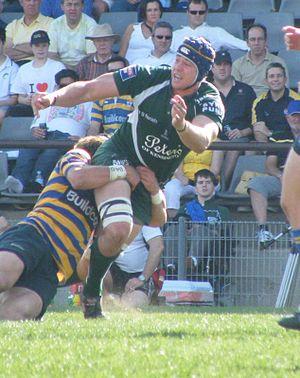
Randwick District Rugby Union Football Club est un club de rugby à XV australien, situé à Randwick dans la banlieue de Sydney. C’est l’un des plus célèbres et l’un des plus anciens en dehors des îles Britanniques, fondé en 1882. Le club jouait à l'origine en rouge et blanc, mais à la suite de la demande du club de St George qui évoluait dans les mêmes couleurs, les dirigeants ont accepté de changer pour le vert sapin, qui était la couleur des panneaux indicateurs du réseau de tram qui menait au stade.